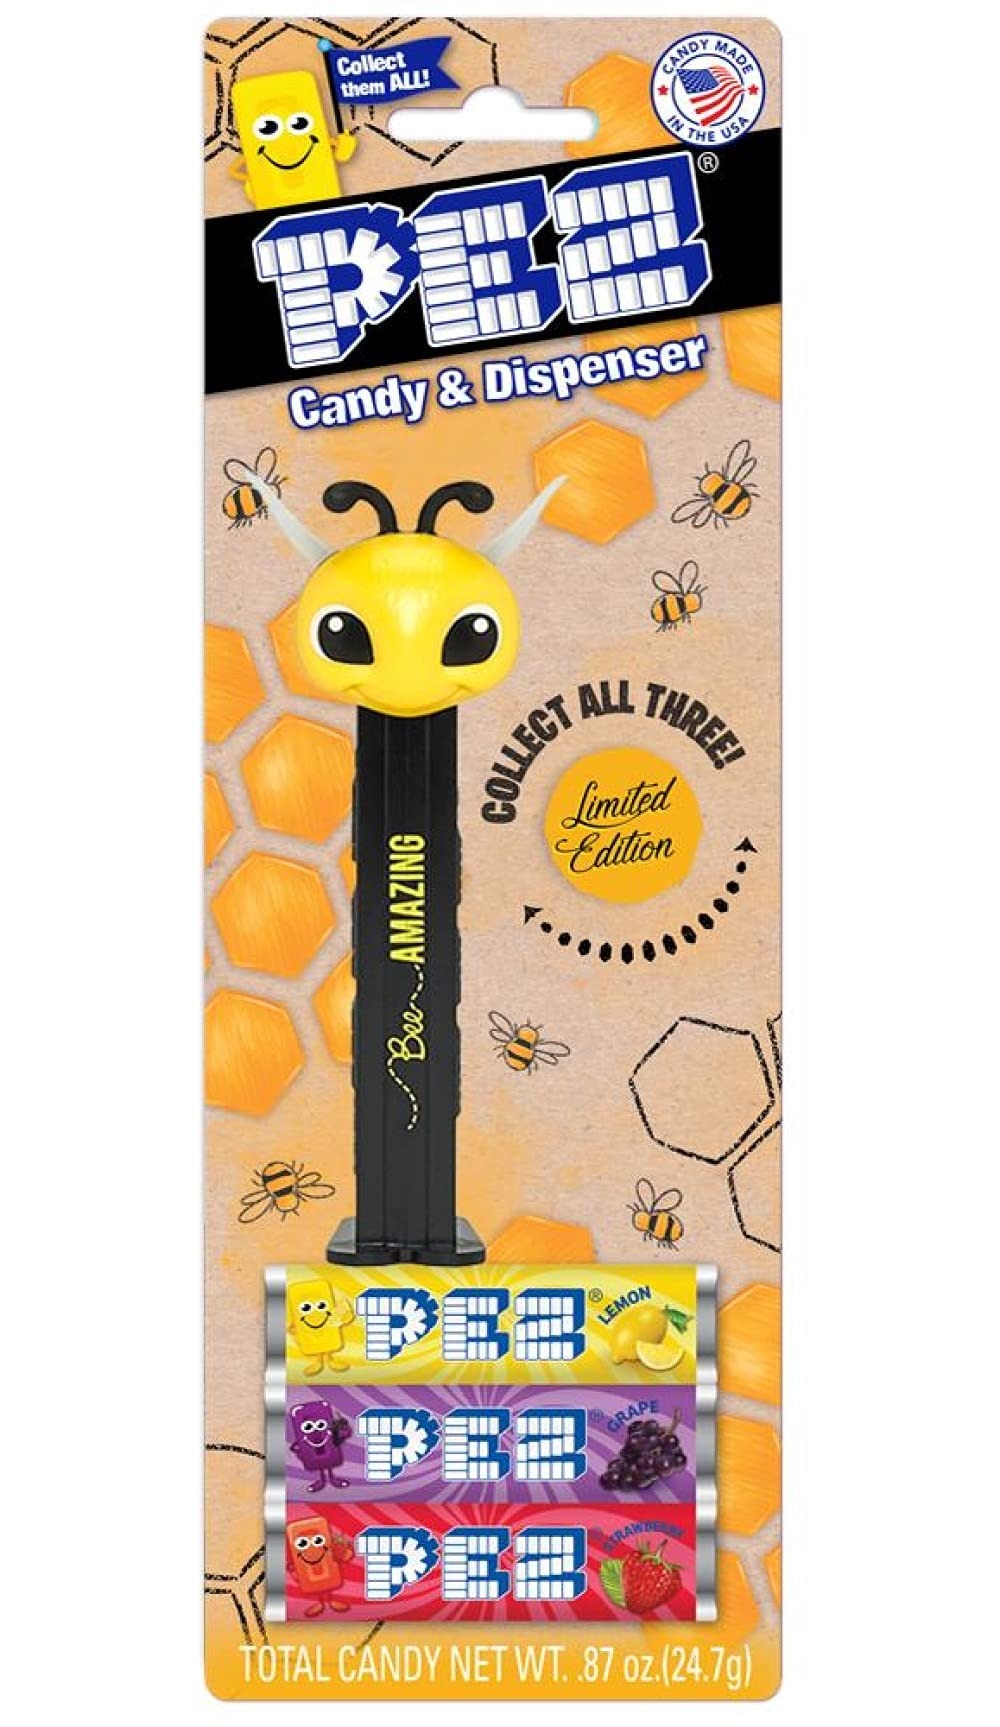
Item Name: Pez Bumblee Bee Candy Dispenser - Bee AMAZING Pez Dispenser | Pez Candy Dispenser with 3 Candy Refills | Bee Party Favor, Grab Bags, Goodie Bags
Bullet Point 1: Pez Bee Candy Dispenser – Bee Amazing Candy Dispenser From The PEZ Limited Edition Bee Collection
Bullet Point 2: Bee Gifts - Makes A Great Gift For Anyone That Loves Bees. Perfect For Christmas Stocking Stuffers, Easter Baskets, Halloween Treats
Bullet Point 3: Birthday Party Supplies Favors - Pez Dispensers Can Be Used As A Fun And Unique Party Favor, Cake Topper, Pinata Candy, Or Decorations
Bullet Point 4: Pez Flavors - Each Pez Holder Is Individually Packaged And Comes With a 3 Pack Fruit Flavored Candy Rolls
Bullet Point 5: Each Genuine Dispenser From Pez Candy Inc Is Individually Packaged And Comes With A 3 Pack of Regular Fruit Flavored Pez Candy Refills
Product Description: <p>🐝 Pez Bee Candy – Bee AMAZING Dispenser With 3Fruit Flavored Candy Refill Rolls</p><p>🎁 Bee Gift - Makes A Great Gift For Anyone That Loves Bumble Bees</p><p>🎉 Perfect As A Party Favor, Stocking Stuffers, Grab Bags, Goodie Bags, Or Any PEZ Collector!</p><p>🍬 Each Genuine Dispenser From Pez Candy Inc Is Individually Packaged And Comes With A 3 Pack of Fruit Flavored Pez Candy Refills</p>
Value: 0.87
Unit: Ounce

Price: 6.99